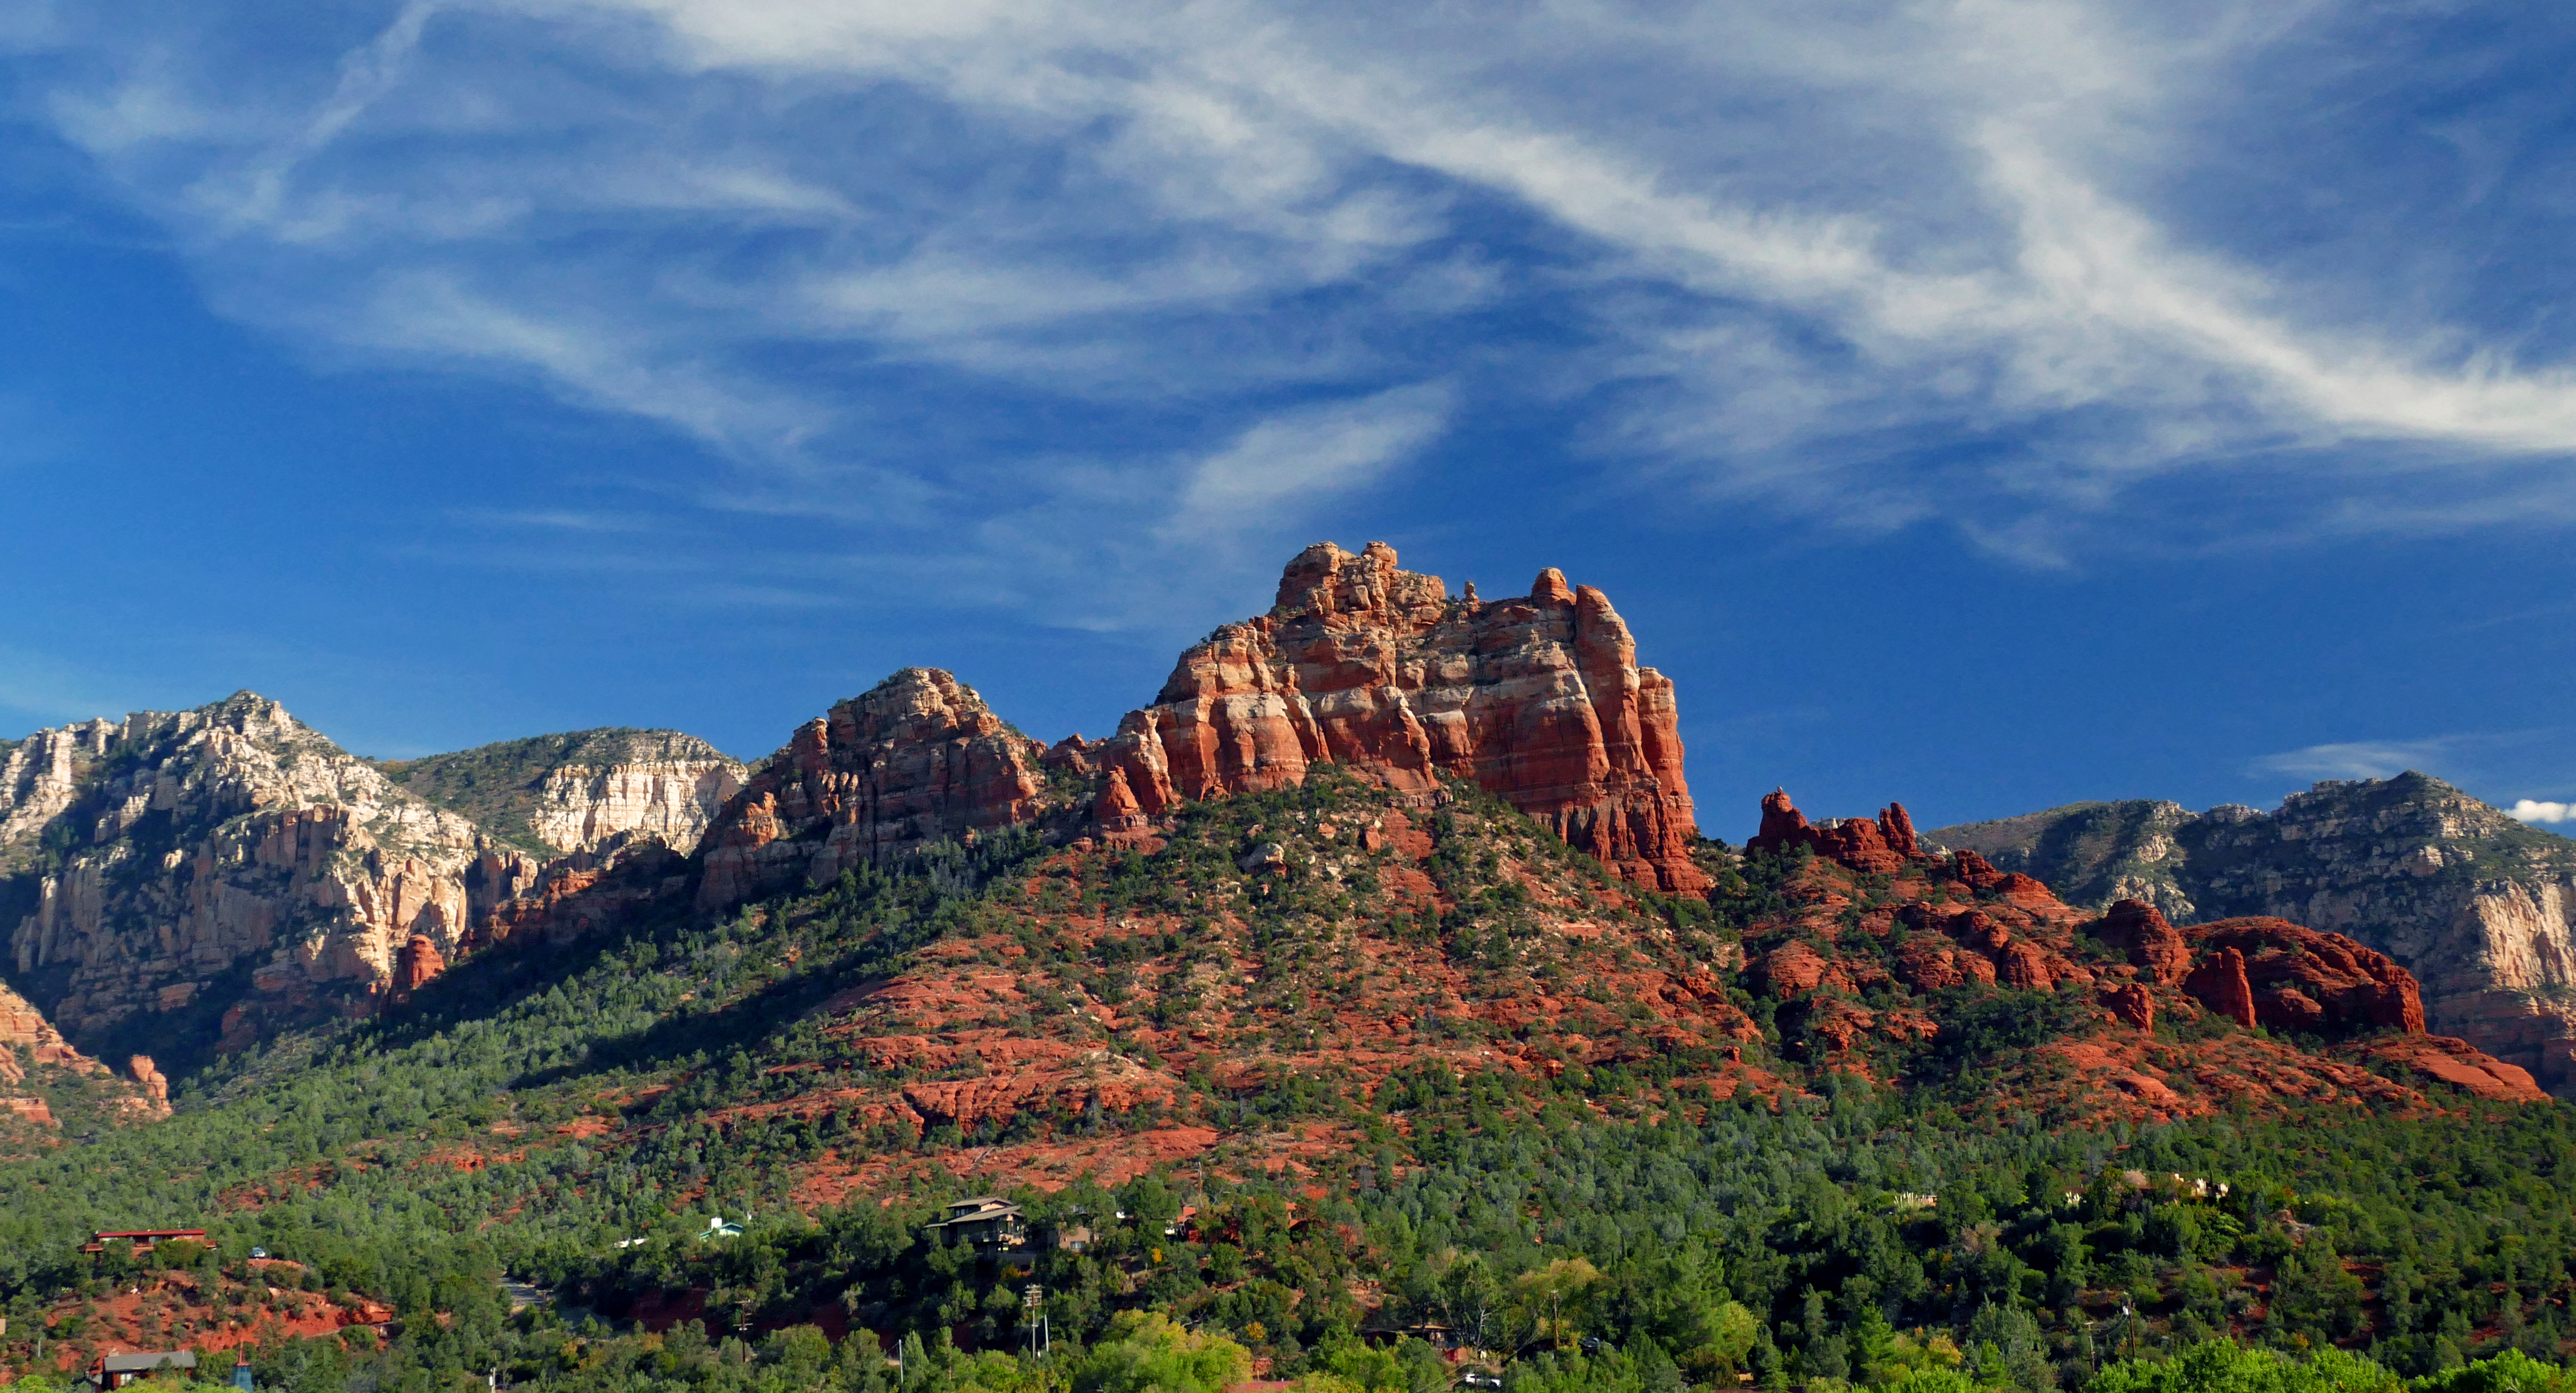
landscape, tree, nature, rock, wilderness, mountain, cloud, sky, hill, valley, mountain range, panorama, autumn, park, scenery, usa, america, national park, arizona, geology, alps, plateau, sedona, lumixfz1000, redrocks, landform, geographical feature, mountainous landforms